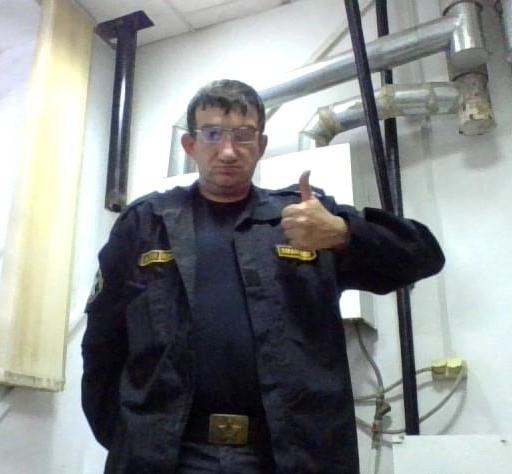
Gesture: like